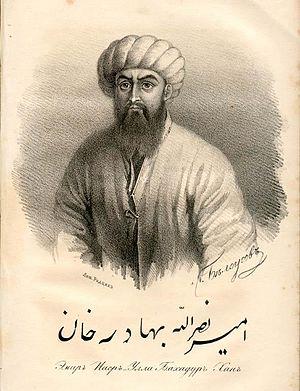
Le comte Nicolas Ignatiev – ou Ignatieff selon l'orthographe en usage à l'époque en français – en russe : граф Николай Павлович Игнатьев est un homme d’État et un diplomate russe, panslaviste, général d'infanterie, comte de l'Empire russe, adjudant-général, directeur du Département d'Asie du ministère des Affaires étrangères, ambassadeur à Constantinople de 1867 à 1877. Né le 29 janvier 1832 à Saint-Pétersbourg et mort le 3 juillet 1908 à Kroupoderintsy, Gouvernement de Kiev. Il fut surnommé Chevalier des Balkans ou Comte des Bulgares. Le comte Ignatiev fut l'un des diplomates les plus brillants de son époque. Il a inscrit son nom dans l'histoire de la diplomatie de l'Empire russe.
Nasrullah Khan est l'émir de Boukhara de 1827 à 1860.